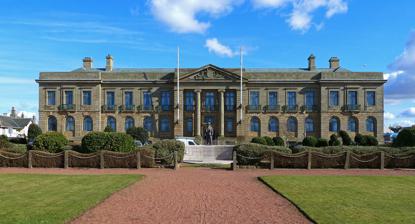
Building: County Buildings, Ayr
Country: United Kingdom
Year built: 1818
County building in Ayr, Scotland County Buildings, Ayr The main office building (at the western end of the complex) Location Wellington Square, Ayr Coordinates 55°27′41″N 4°38′19″W / 55.4613°N 4.6386°W / 55.4613; -4.6386 Built 1818 Architect Robert Wallace and Alexander Mair Architectural style(s) Neoclassical style Listed Building – Category A Official name Ayr Sheriff Court and Justice of the Peace Court, including boundary wall and gatepiers, 14 Wellington Square, Ayr Designated 5 February 1971 Reference no. LB21820 Listed Building – Category B Official name Wellington Square, County Buildings including gates Designated 5 February 1971 Reference no. LB47250 Shown in South Ayrshire County Buildings is a municipal complex in Wellington Square, Ayr , Scotland which serves as the headquarters and main meeting place of South Ayrshire Council . The original structure, the former sheriff court at the eastern end of the complex, is Category A listed building , while the main office building at the western end of the complex, is a Category B listed building . History Early history The earliest part of the complex is the sheriff court: it was designed by Robert Wallace in the neoclassical style , built in ashlar stone at a cost of £30,000 and was completed in 1818. The design involved a symmetrical main frontage with eleven bays facing onto Wellington Square with the end bays slightly projected forward; the central section of three bays featured a tetrastyle portico with Ionic order columns supporting an entablature and a pediment . The building was fenestrated with round headed windows on the ground floor and sash windows on the first floor. At roof level, there was a cornice , a balustrade and a large central dome . Internally, the principal rooms were the two courtrooms. There was originally a prison at the rear of the building. The building continued to be used as a facility for dispensing justice but, following the implementation of the Local Government (Scotland) Act 1889 , which established county councils in every county, one of the courtrooms was allocated for use as the meeting place of Ayrshire County Council . Extension In the early 1930s, county leaders decided to demolish the old prison and to extend the building to the west to provide bespoke offices for the county council. The foundation stone for the extension, which was much larger than the original building, was laid by the Duke of York , who was accompanied by the Duchess of York , on 10 July 1931. It was designed by Alexander Mair in the neoclassical style and was completed in 1935. The design involved a symmetrical main frontage with seventeen bays facing towards the sea with the end three bays on either side slightly projected forward as pavilions ; the central section of three bays featured a tetrastyle portico with piers and Ionic order columns supporting an entablature and a pediment with a coat of arms in the tympanum . It was fenestrated with sash windows on both floors and most of the first floor windows were enhanced with balconies . Internally, the principal rooms were the council chamber and the committee rooms, which were named after the five burghs of the county, on the first floor. A memorial designed by Pilkington Jackson , commemorating the lives of soldiers of the Royal Scots Fusiliers who had died in the Second World War , was unveiled in the garden of the County Buildings in 1960. Governance use Following the abolition of Ayrshire County Council, the complex became a sub-regional office of Strathclyde Regional Council in 1975, and then, after the introduction of unitary authorities , it became the headquarters of South Ayrshire Council in 1996. Composition Ground floor Front and side facade of County Buildings The ground floor of County Buildings features the main entrance hall consisting of two semi-circular staircases which lead to the debating chamber of South Ayrshire Council as well as leading to a number of committee rooms. The staircases feature a number of large windows which comprise of leaded stained glass. The Coat of Arms of the former Ayr County Council feature on the largest stained glass window whilst the remaining four windows feature the crests of the sixteen separate Burghs of Ayrshire. Portraits of George Boyle, 4th Earl of Glasgow and C.G. Shaw line the north staircase and the south features portraits of Sir James Fergusson, 6th Baronet and Hugh Montgomerie, 12th Earl of Eglinton . First floor The fumed oak finished council chamber, committee rooms and members corridor are housed on the first floor of the building. The debating chamber of the council features sliding partition doors which were designed to permit the committee rooms on either side of the debating chamber to be opened up for increased space during the hosting of council functions. The county hall room features the Coat of Arms of the Ayr county alongside the Coat of Arms of South Ayrshire Council. The first floor also features the dining room and servery. Portraits of Lieutenant Colonel W.K. Hamilton-Campbell of Netherplace, John Claude Hamilton , Colonel Wallace of Busbie and Sir James Shaw, 1st Baronet are amongst some of the portraits displayed on the first floor of the building. A considerable amount of furnisher contained within County Buildings has been in use continuously since the building first opened. Since the creation of South Ayrshire Council in 1996 and the role the building has as the councils headquarters, portraits of all provosts of South Ayrshire Council are displayed on the first floor. Flag flying days Further information: Flag flying days in the United Kingdom The sheriff court in Wellington Square (at the eastern end of the complex) Like over governmental buildings, County Buildings as the headquarters of South Ayrshire Council has specific flag flying days . The flag flying days for County Buildings are: The birthday of Robert Burns - 25 January annually Commonwealth Day - second Monday in March annually Anniversary of the Declaration of Arbroath - 3rd April annually The birthday of the reigning monarch Europe Day , when the European Flag must be flown - 9th May annually Anniversary of the reigning monarchs Coronation Day The birthday of King of Scots Robert the Bruce – 11th July annually Remembrance Sunday - 2nd Sunday in November annually St Andrew's Day ( Flag of Scotland to be flown and given priority) - 30th November annually When meetings are held of South Ayrshire Council at County Buildings - once in every 12 weeks. Art collection Works of art in the county buildings include a portrait by Daniel Macnee of Colonel John Hamilton of the 3rd Dragoon Guards , a portrait by John Graham-Gilbert of Archibald Montgomerie, 13th Earl of Eglinton and a portrait by George Reid of Lieutenant Colonel Lieutenant Colonel William Kentigern Hamilton-Campbell. See also List of listed buildings in Ayr, South Ayrshire List of Category A listed buildings in South Ayrshire References